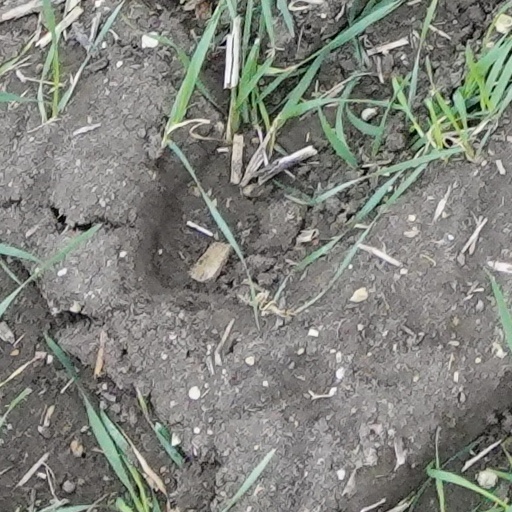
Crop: wheat